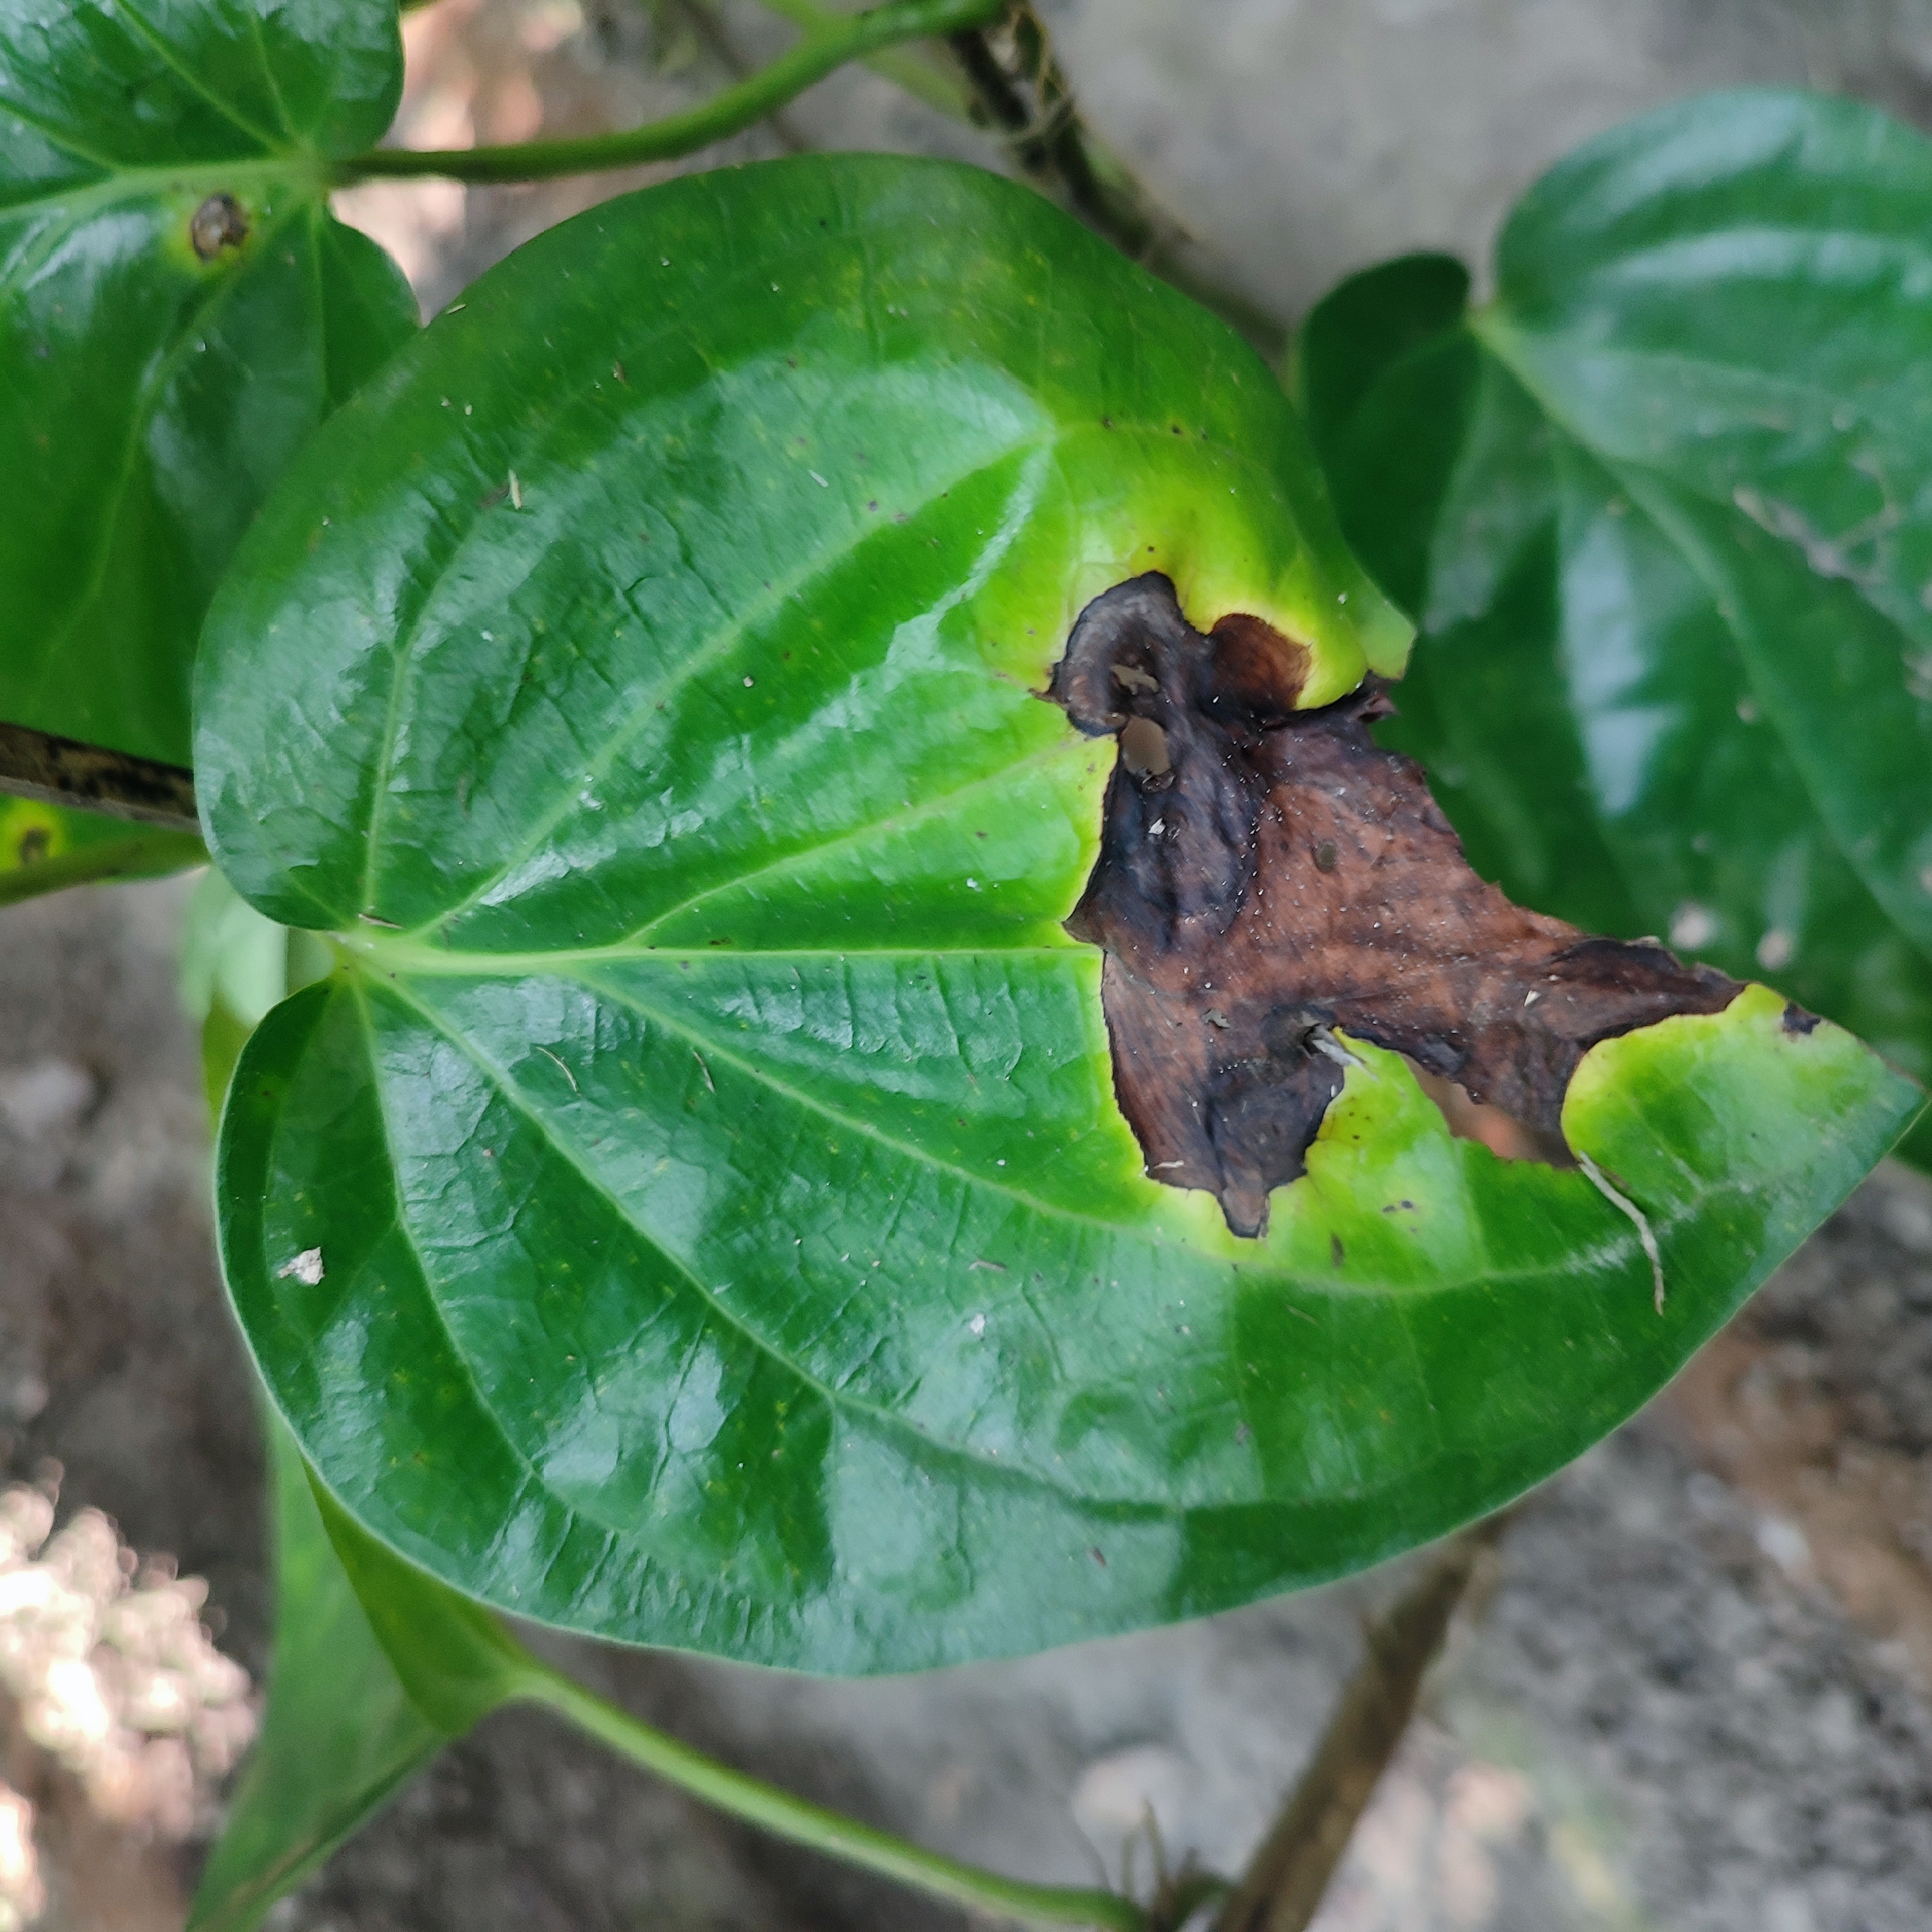
Label: Bacterial_Leaf_Disease